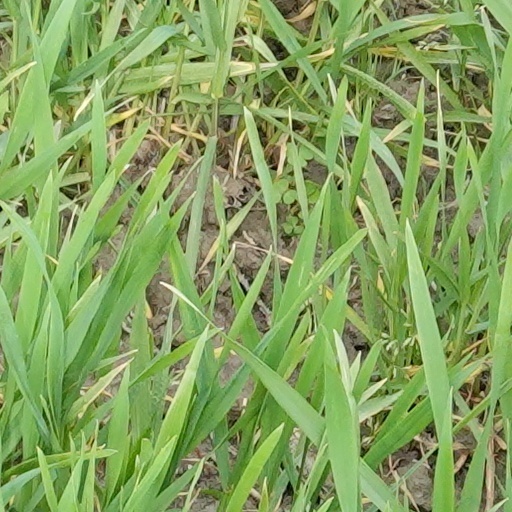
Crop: wheat